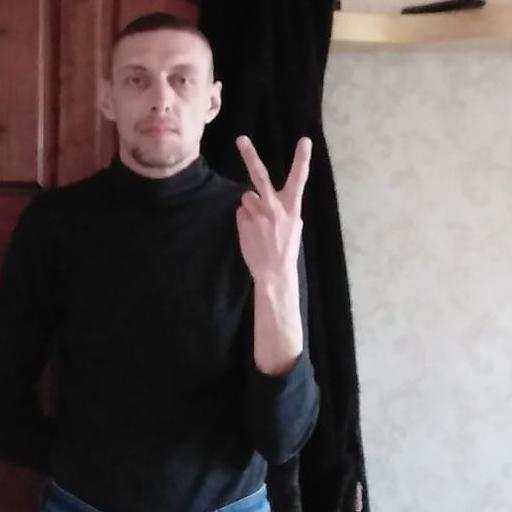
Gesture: peace_inverted